Engesa

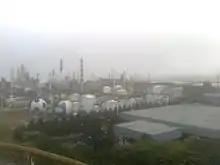

Trucks and utility vehicles frequently broke down on the harsh roads to their destinations in Brazil's northeast, leading to Engesa's "homemade solution" of a suspension and traction system. It impressed the people at Petrobras, who started requisitioning the vehicles for rough and slippery terrain during the rainy seasons. In 1966 the company patented its 4x4, then 6x4 and 6x6 traction system, as "Total Traction", giving great off-road performance to trucks and pickups from Chevrolet, Ford and later Dodge. In 1969, the "Boomerang" double rear wheel drive was launched, capable of keeping the rear wheels in permanent contact with the ground. It was an off-road technological asset and was used in future projects, giving a competitive advantage, although it was expensive, heavy and could not support high loads.